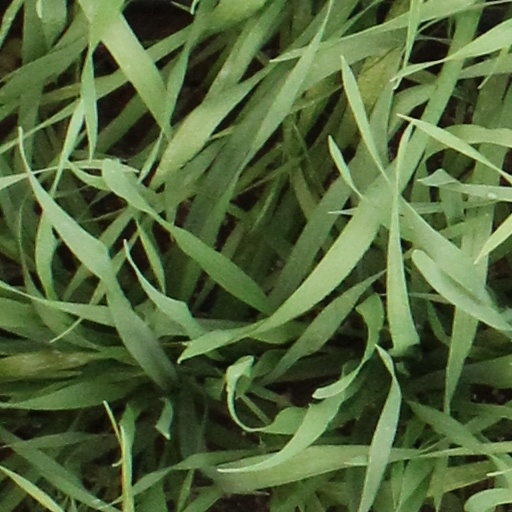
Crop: wheat